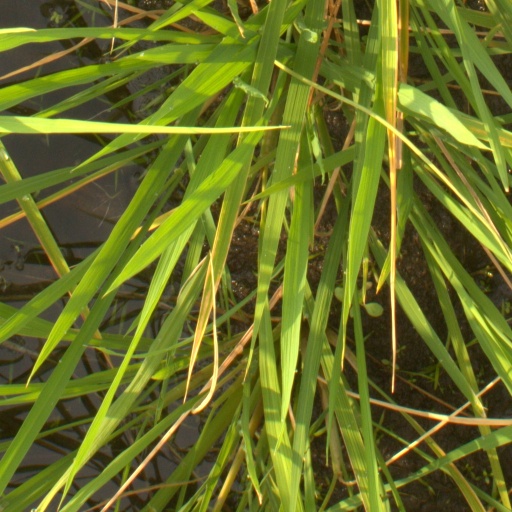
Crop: rice